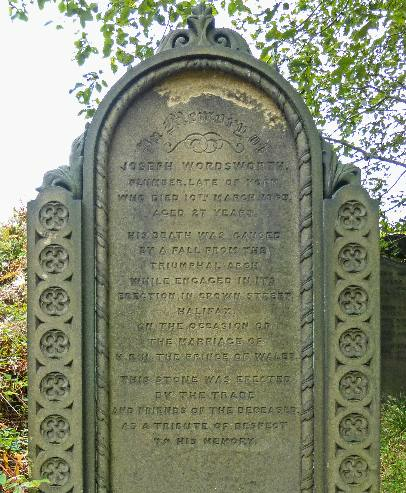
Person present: No